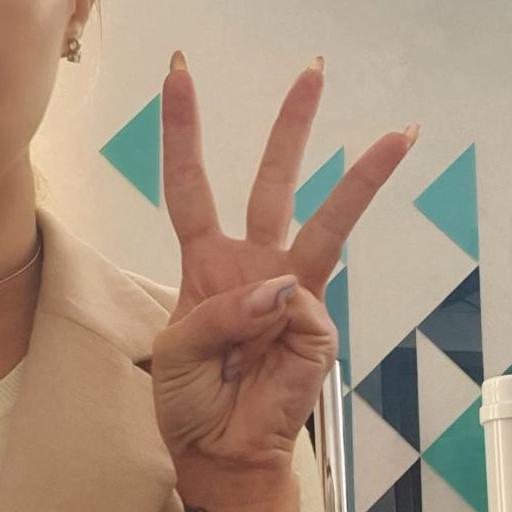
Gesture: three